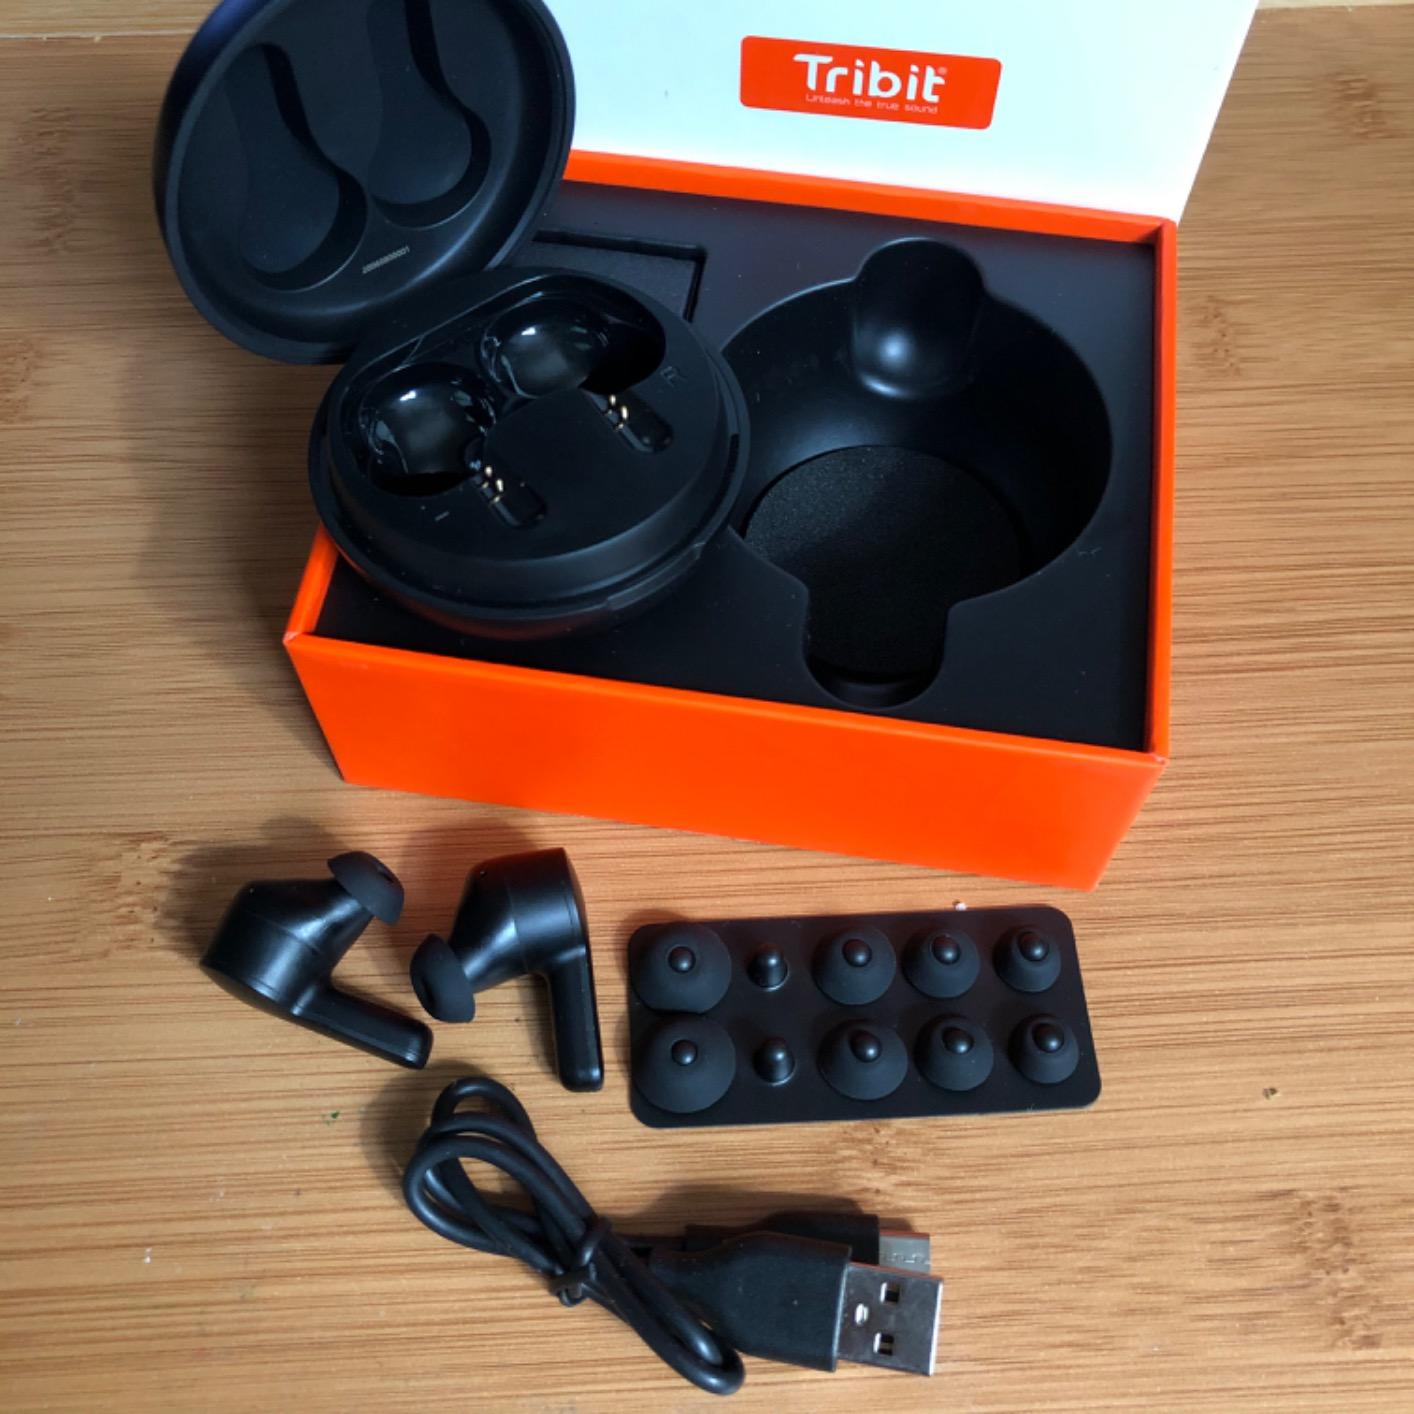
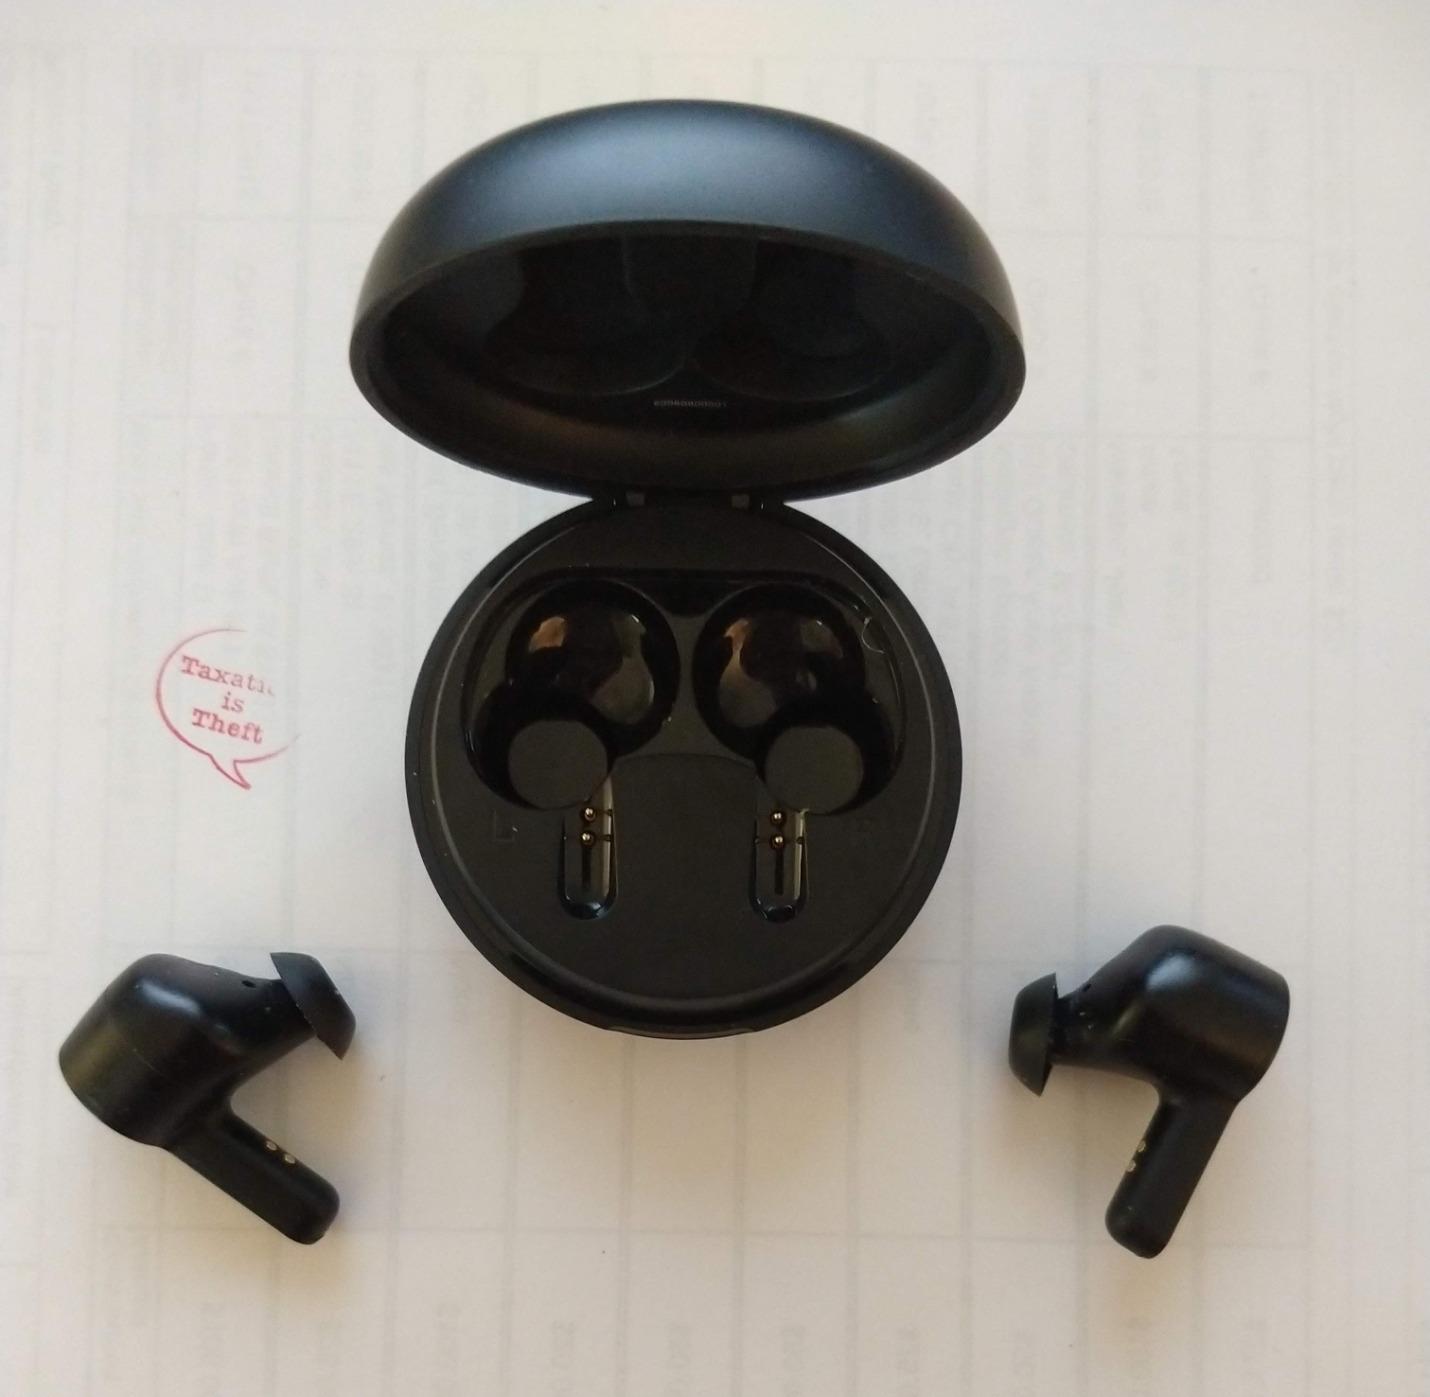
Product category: earbuds
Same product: yes